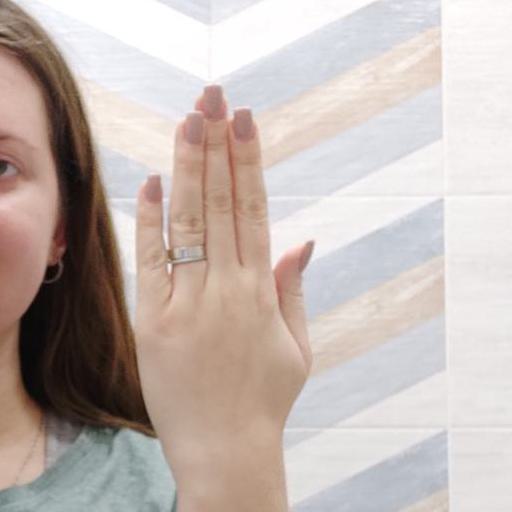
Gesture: stop_inverted